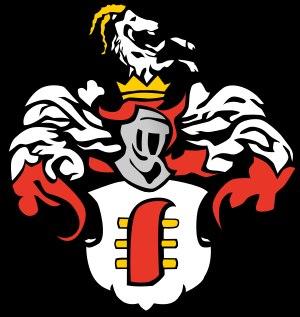
La famille von Bredow est une famille de noblesse ancienne originaire de la Marche-Moyenne de Brandebourg. Ses racines remontent au fief de Bredow tenu en 1251 par Arnoldus de Bredow.